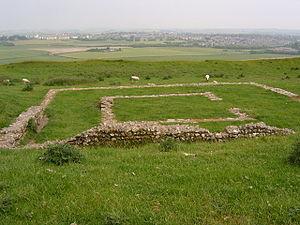
Maiden Castle est une colline fortifiée datant de l'Âge du fer, située à 2,5 km au sud-ouest de Dorchester, dans le comté de Dorset, en Angleterre. Le nom est peut-être une forme moderne désignant une « forteresse inexpugnable », à moins qu'il ne dérive du brittonique mai-dun signifiant « grande colline ».